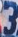
Number: 3